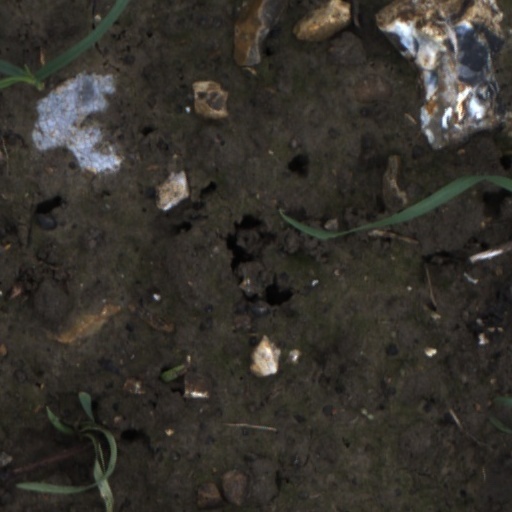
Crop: wheat